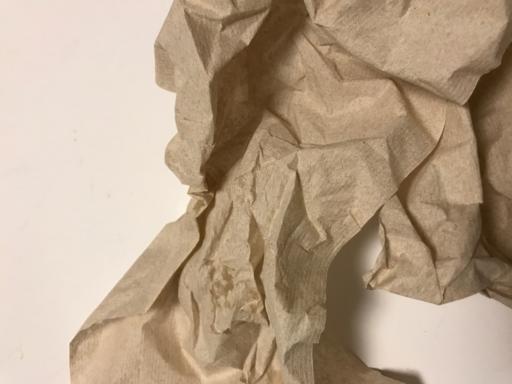
Waste category: trash